Vietnamese armour

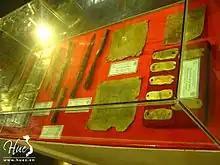
Đông Sơn lamellar armor

History does not provide records of the development of armour in Bronze Age and Iron Age Vietnam. Physical relics are the only source for studying the origins of the practice.